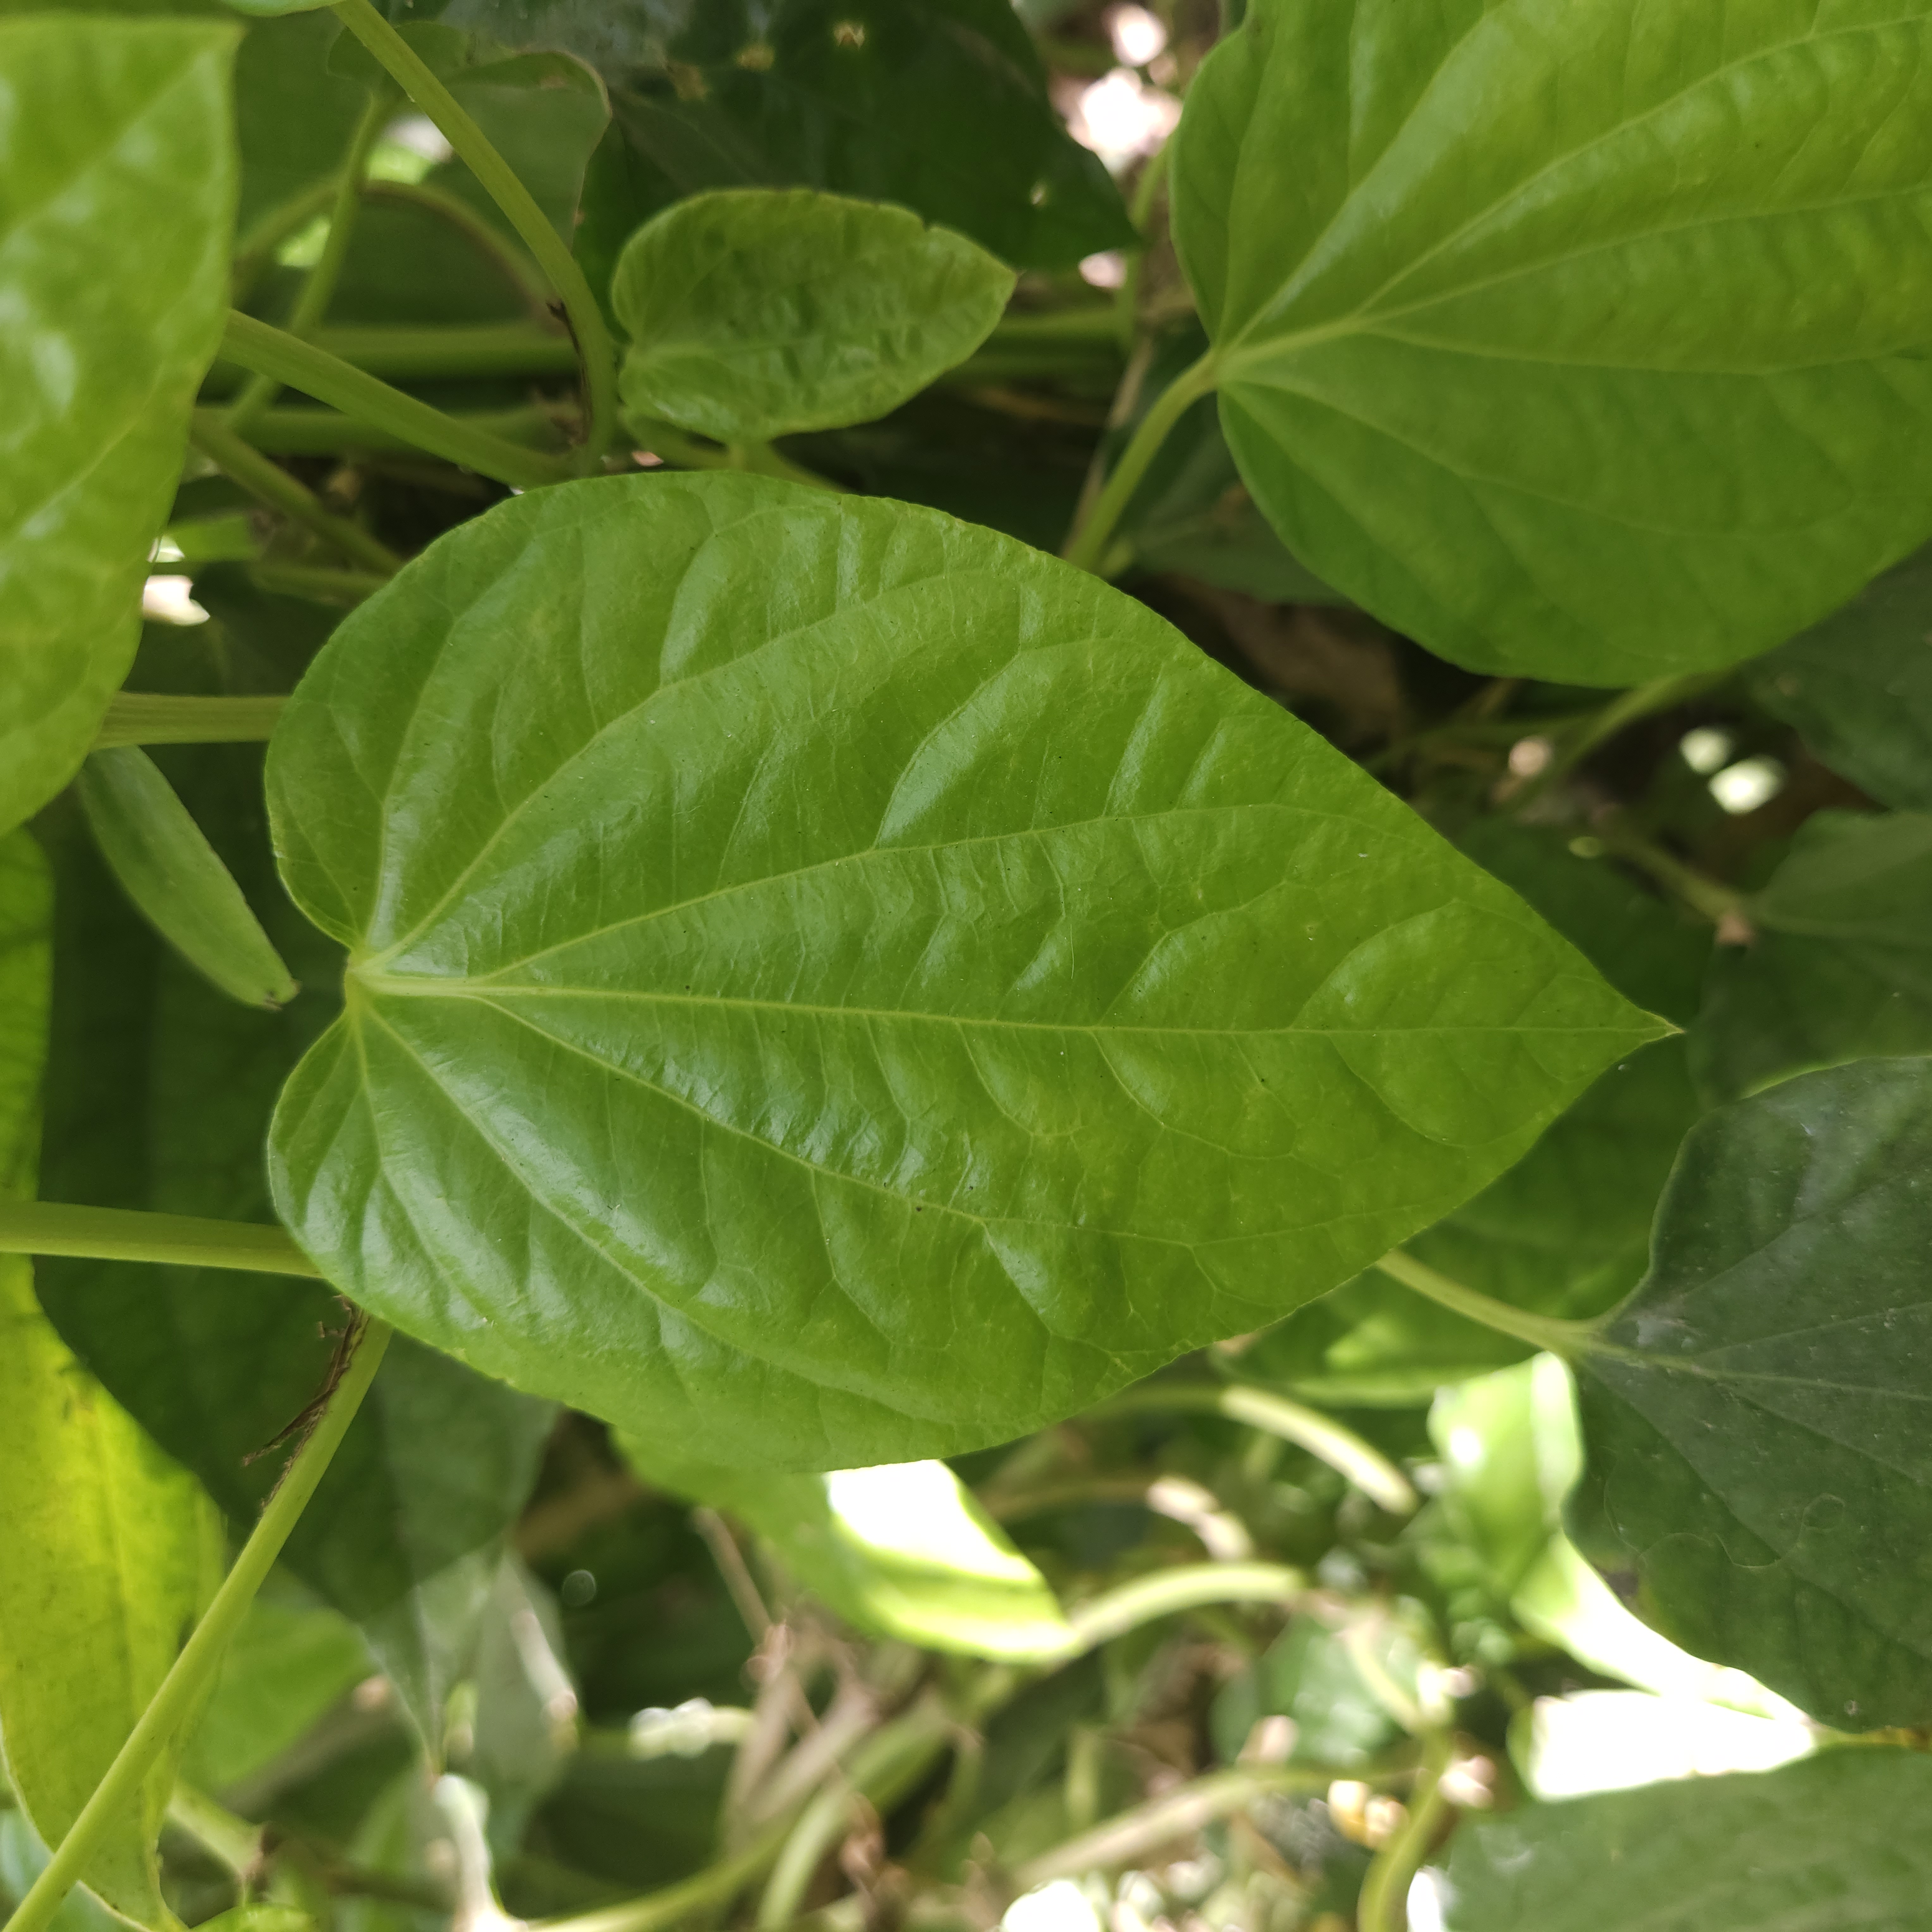
Label: Healthy